Florence Bravo

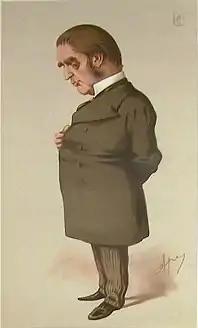
Caricature of Sir William Gull, who was summoned by Florence to examine Charles Bravo, in "Vanity Fair"

In 1874, Cox engineered a series of "accidental" meetings between Florence and Charles Bravo in Kensington, where he lived with his parents, and in Brighton. Charles was the stepson of Joseph Bravo, a business associate of Cox's late husband, and the same age as Florence. Educated at King's College London and Trinity College at Oxford University, Charles had been admitted to the bar as a barrister in 1870. His friendship with Florence quickly blossomed, and although she joked to her mother that his letters were "cold and undemonstrative" and that he wrote "tersely, as all barristers do," he wrote to her regularly and not without affection.